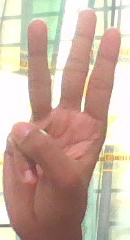
ASL sign: W